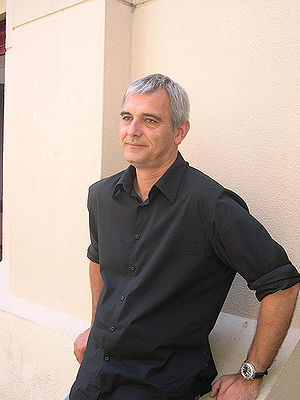
Laurent Cantet
Laurent Cantet er en fransk filminstruktør, der vandt Den Gyldne Palme ved filmfestivalen i Cannes 2008 med filmen Klassen.